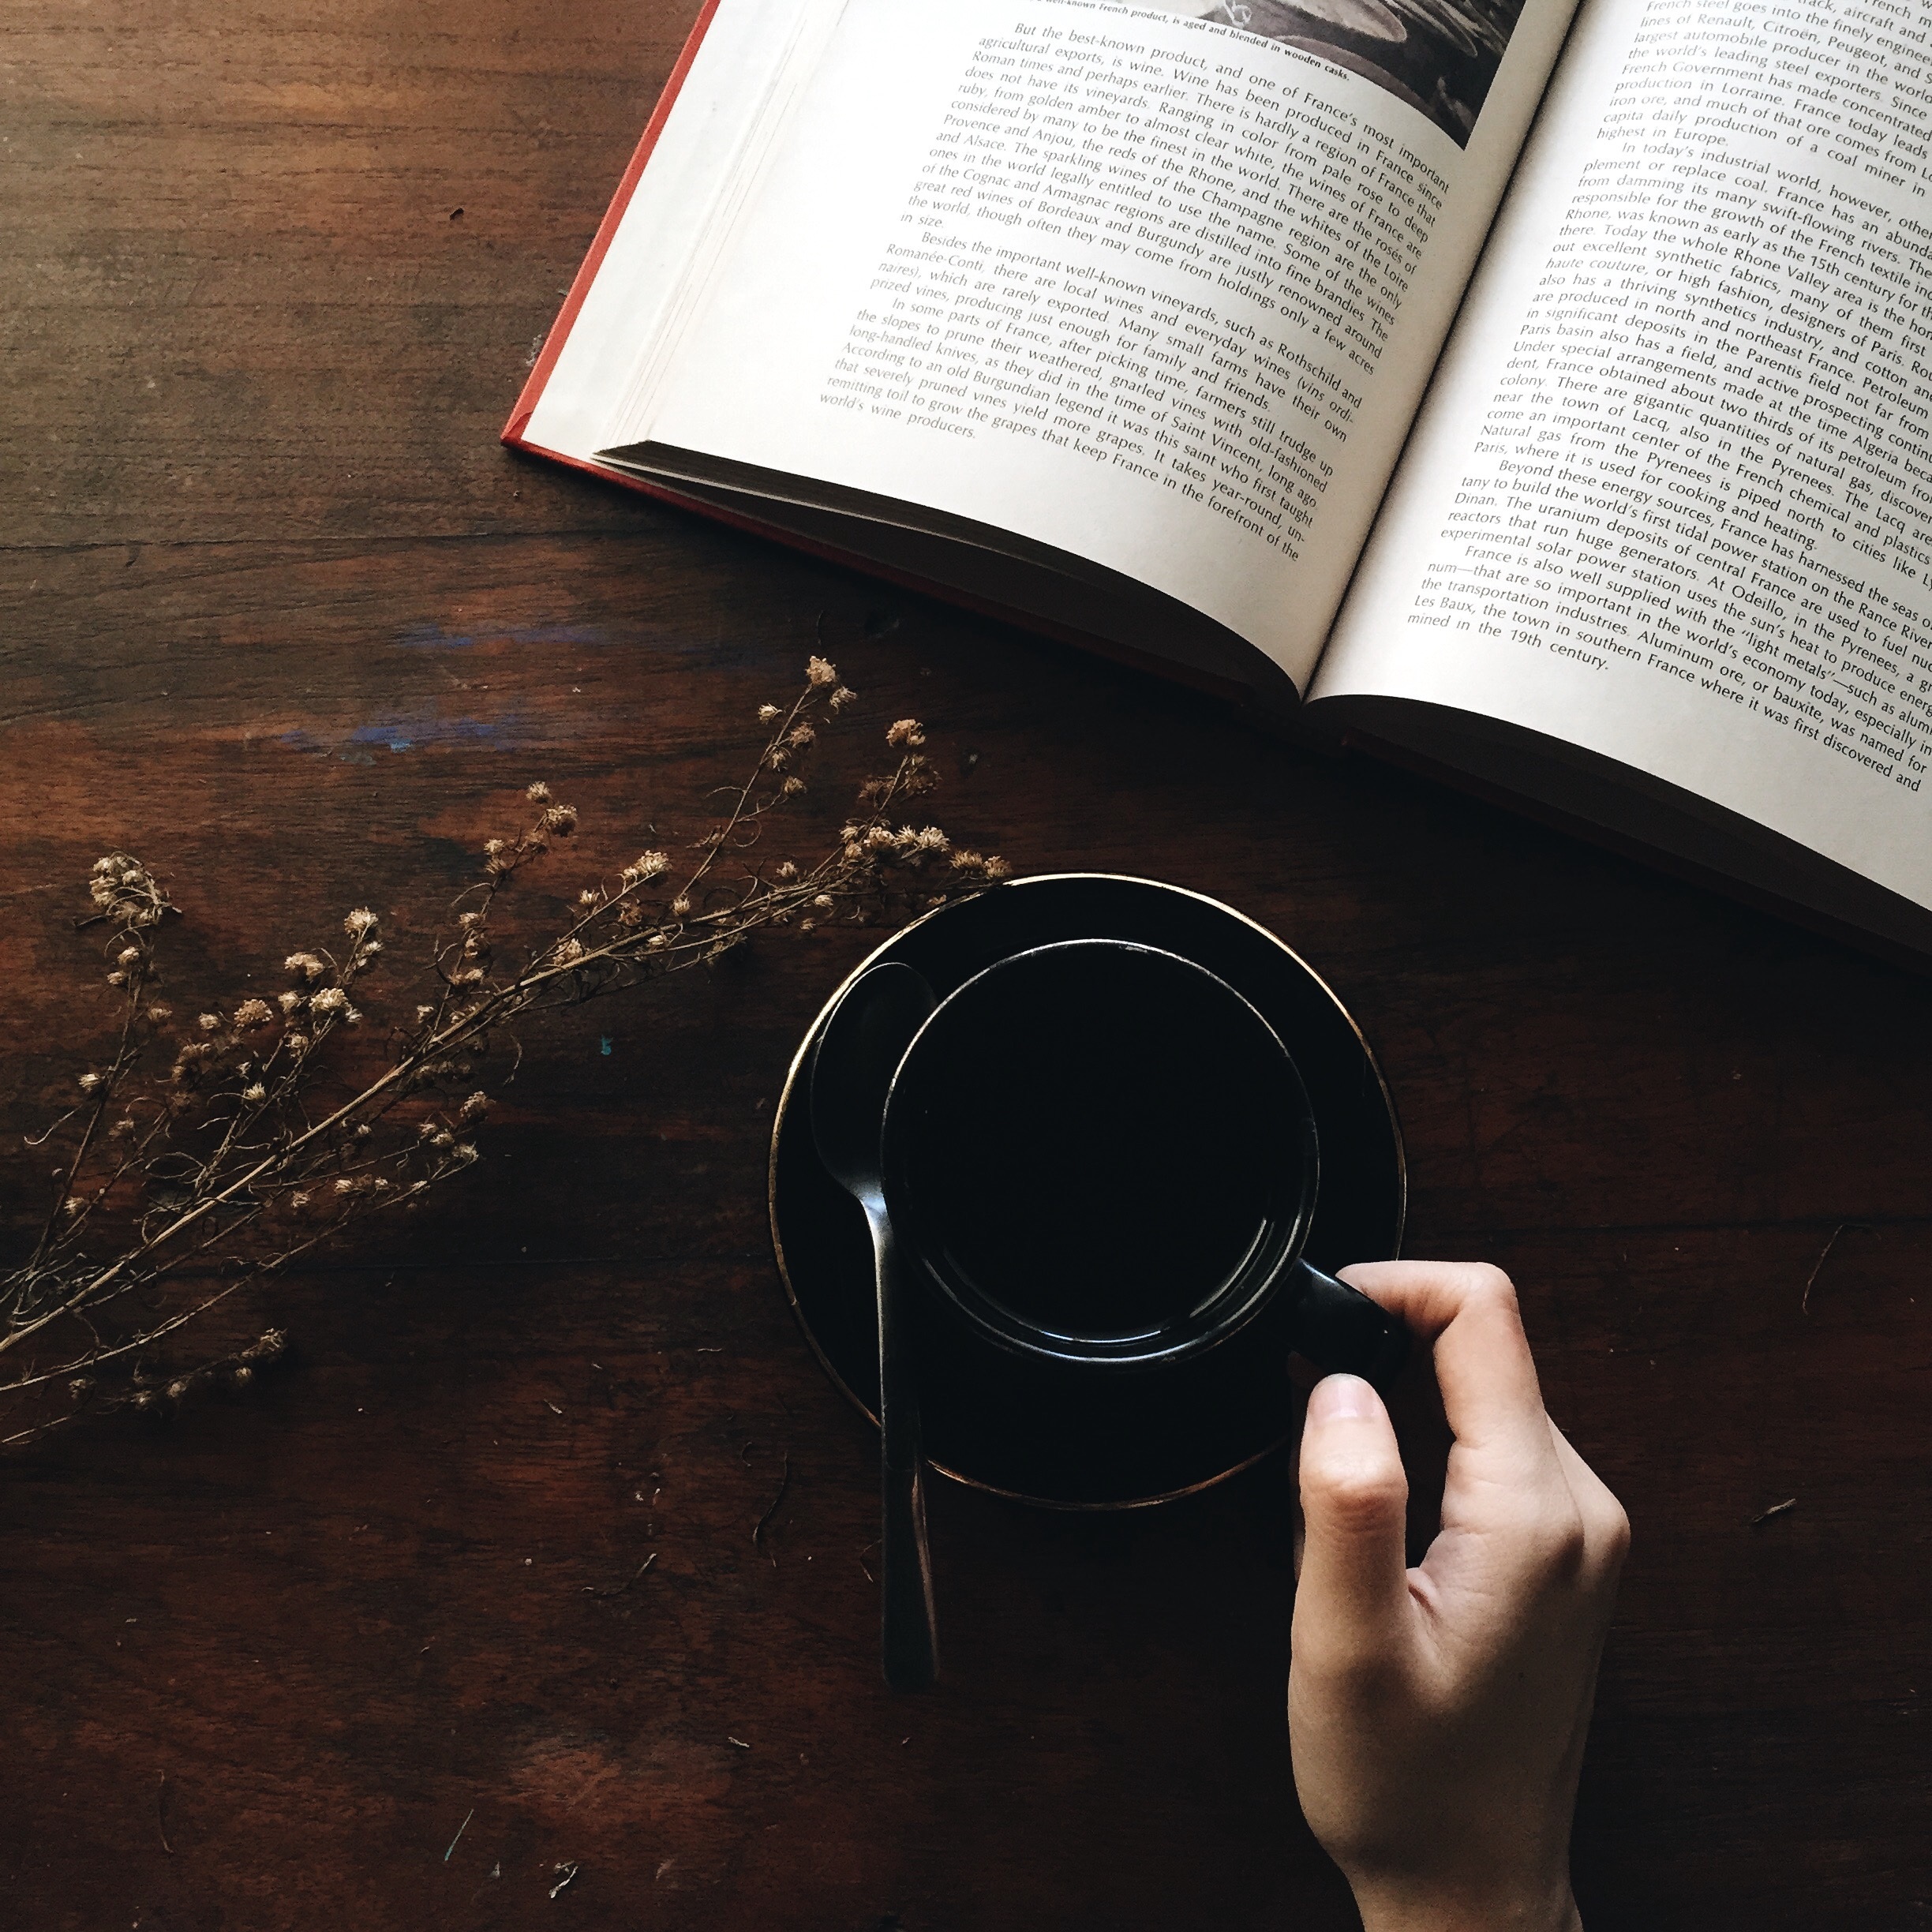
writing, hand, book, coffee, reading, cup, color, black, circle, brand, design, shape